Lučko Anti-Terrorist Unit

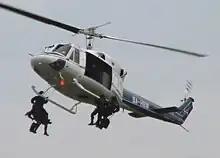
Lučko ATU members rappelling from a helicopter at the Lučko Air Show

Lučko ATU is stationed in Lučko, near Zagreb, the capital of Croatia. As of 2015, the unit numbered 130 police officers, most of whom have college education. Applicants, who must already be police officers with at least four years of experience, are required to pass a demanding battery of tests, and only around 5% are admitted to a 12-month training regimen necessary to join the unit. Like the rest of the Croatian police force, the unit is under command of the Croatian Ministry of the Interior. It answers to the Minister of the Interior, and is only deployed on their direct command.